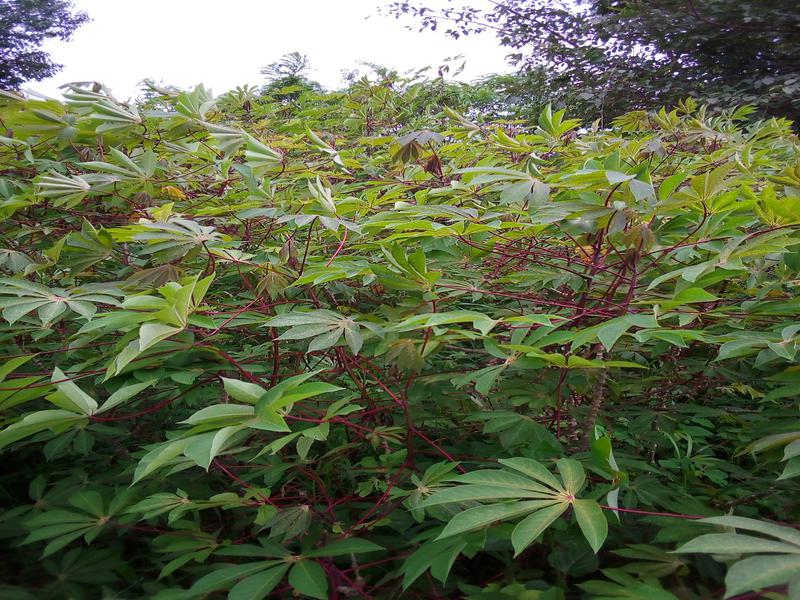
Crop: cassava
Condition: healthy